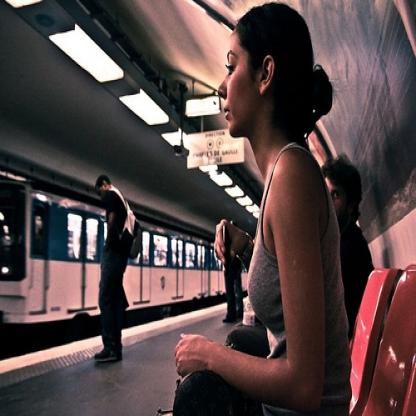
Scene: Indoor